Eastwood, New South Wales

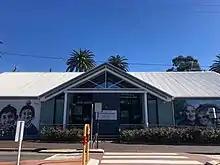
Eastwood Library, Cnr Hillview Road and West Parade, Eastwood NSW which features two mural artworks painted by street artist, Heesco

Eastwood Public Park (EPP) Grandstand and Pavilion – these date from 1933 and 1935 respectively. The croquet pavilion is still in use for its original purpose, associated with the Eastwood Croquet Club, and available for hire by the local community. Both are Heritage listed.